Louis XIV

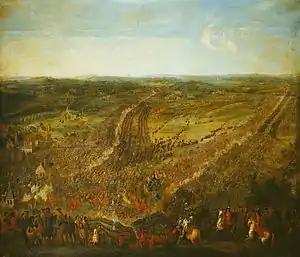
Battle of Fleurus, 1690

French colonies multiplied in Africa, the Americas, and Asia during Louis's reign, and French explorers made important discoveries in North America. In 1673, Louis Jolliet and Jacques Marquette discovered the Mississippi River. In 1682, René-Robert Cavelier, Sieur de La Salle, followed the Mississippi to the Gulf of Mexico and claimed the vast Mississippi basin in Louis's name, calling it "Louisiane". French trading posts were also established in India, at Chandernagore and Pondicherry, and in the Indian Ocean at Île Bourbon. Throughout these regions, Louis and Colbert embarked on an extensive program of architecture and urbanism meant to reflect the styles of Versailles and Paris and the 'gloire' of the realm.